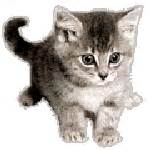
Label: gatto